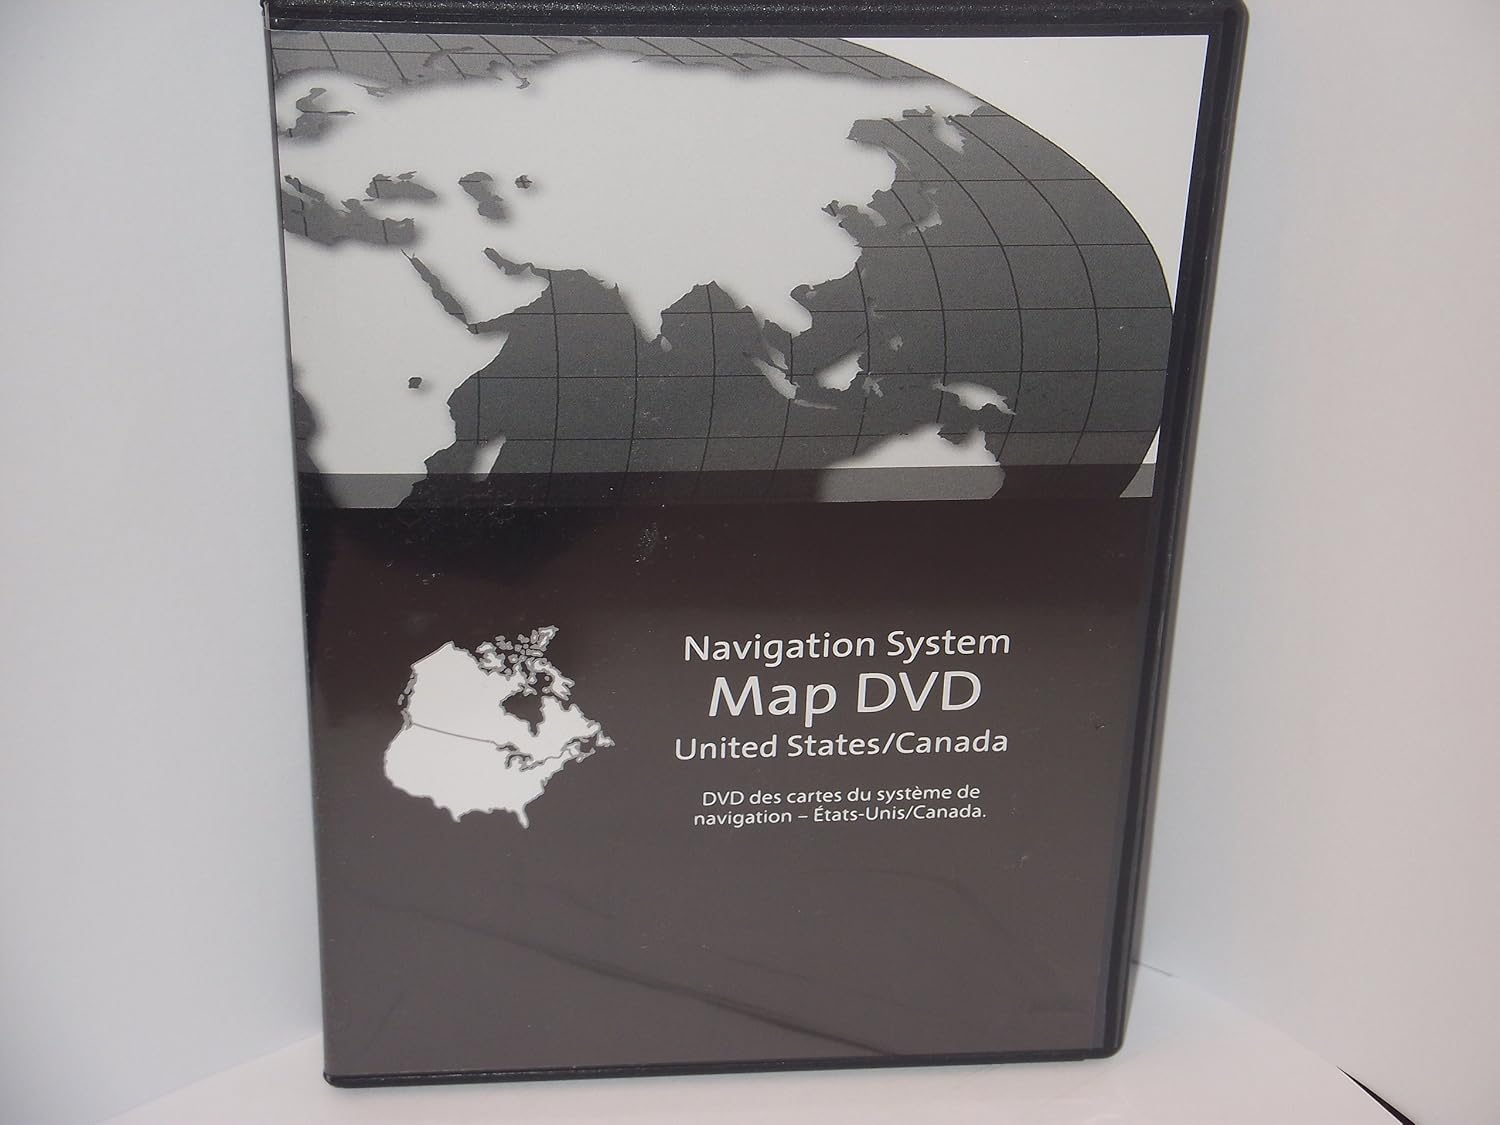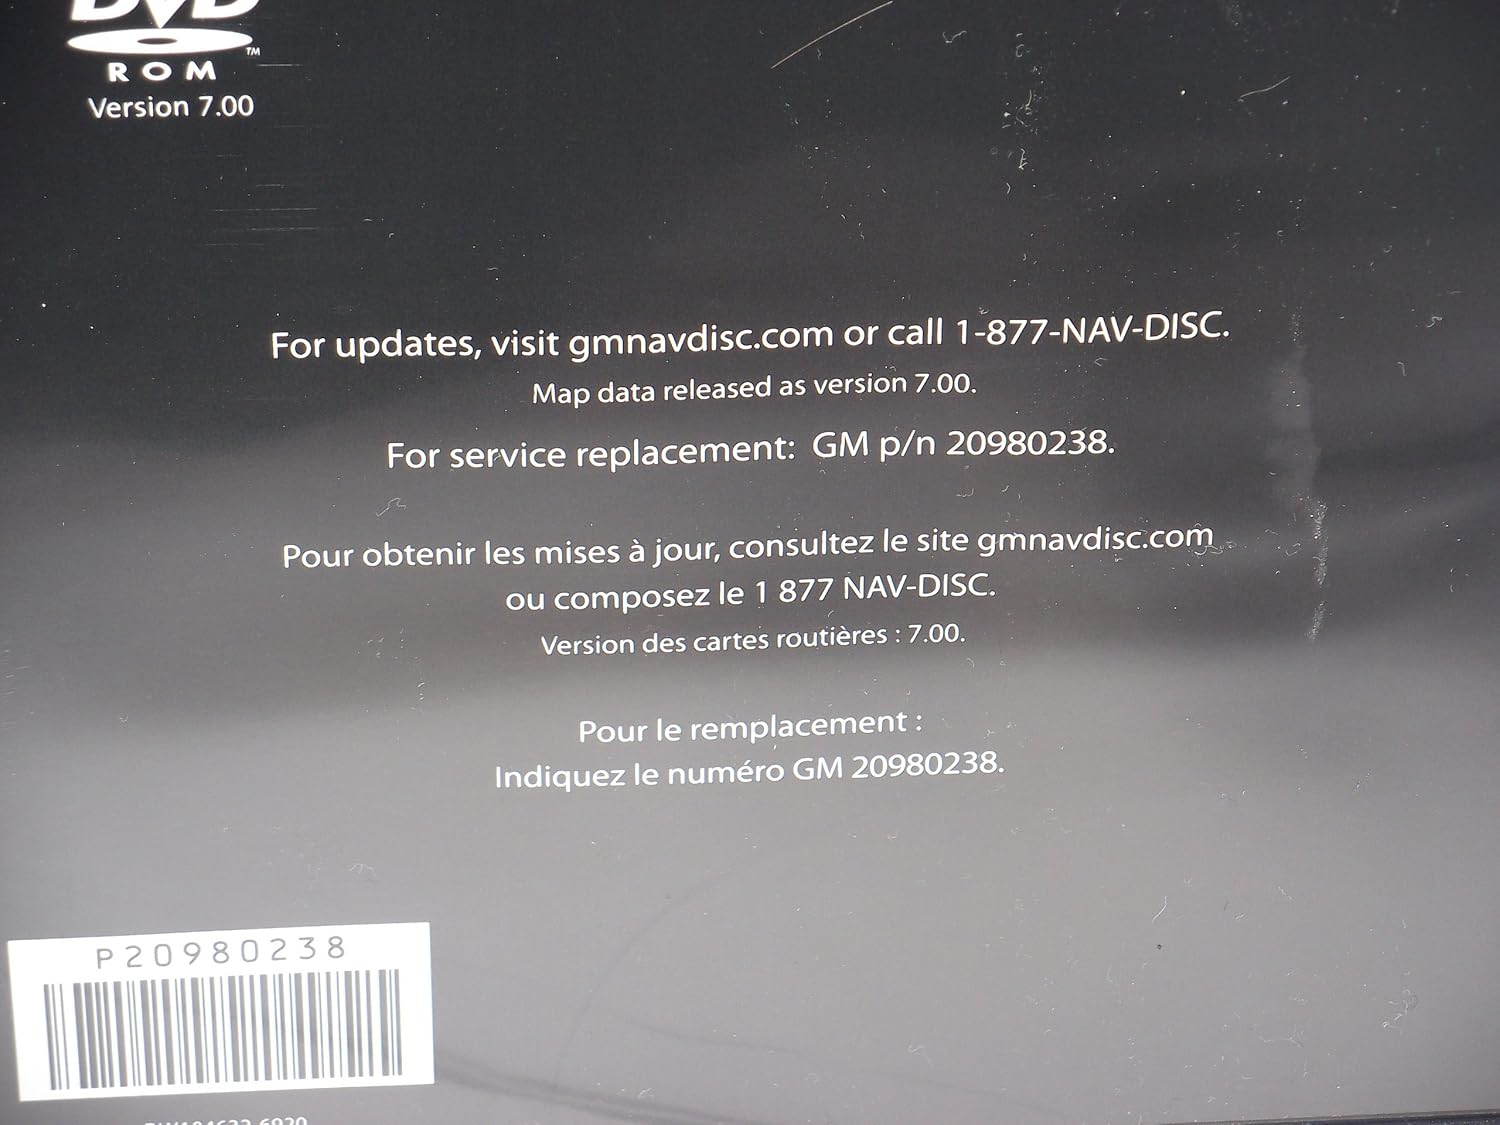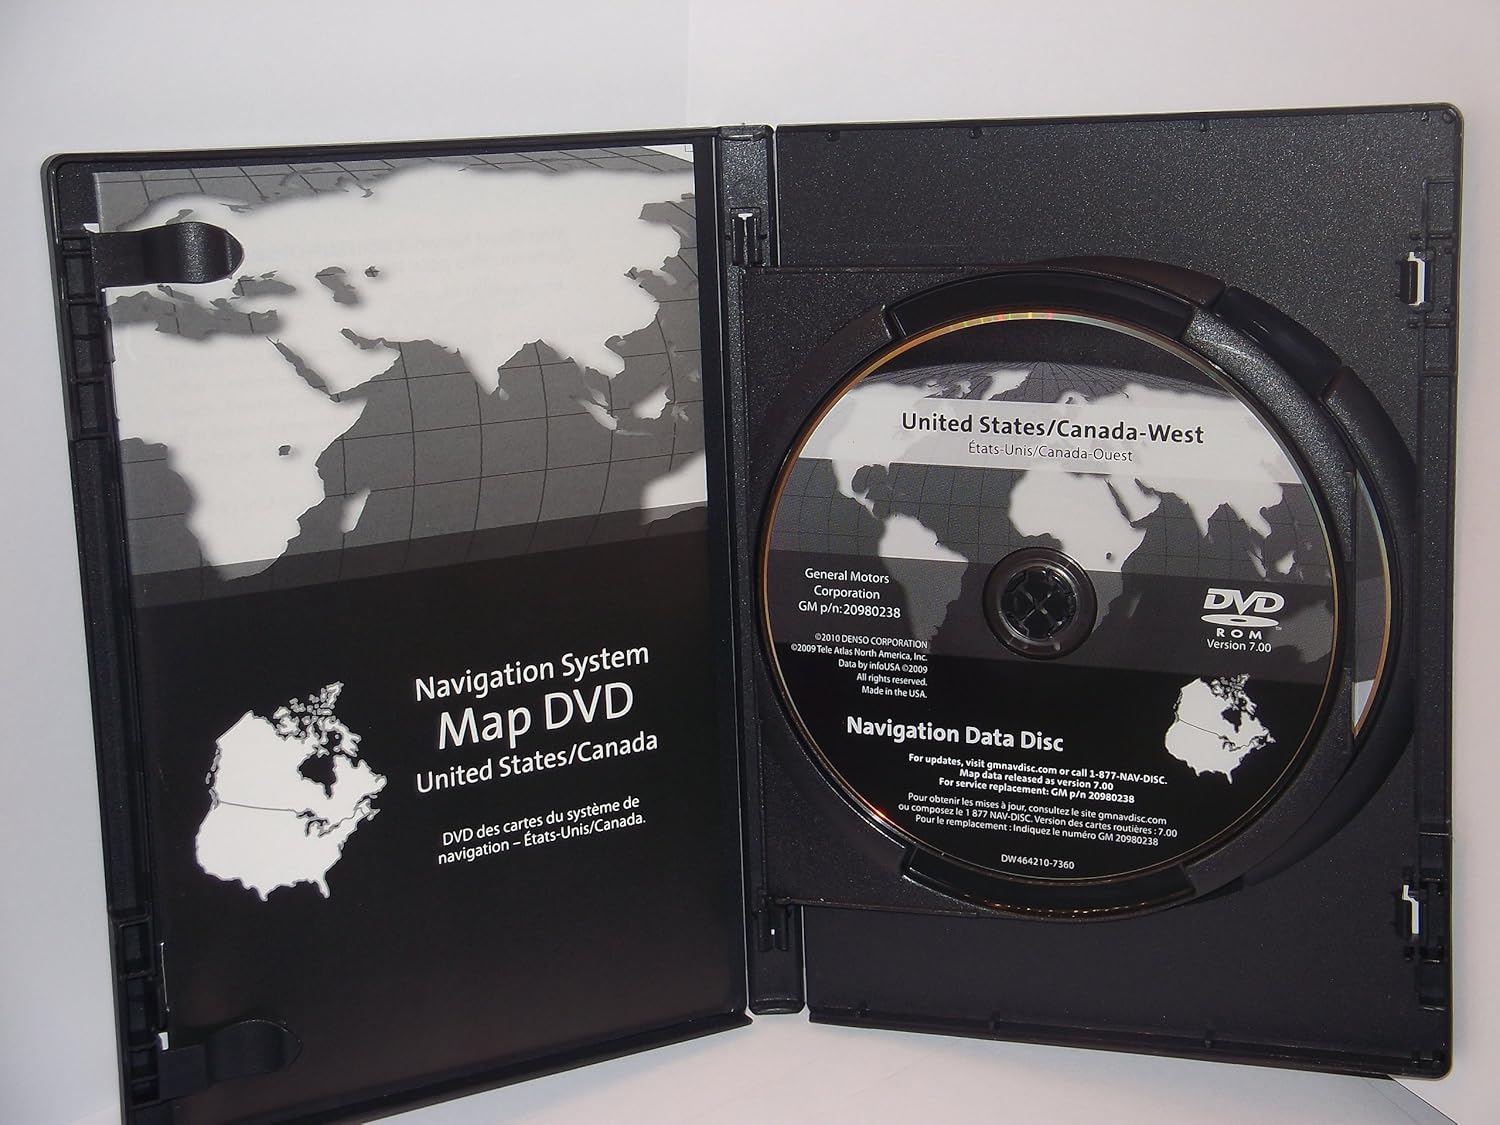
Navigation DISC 2 Disc set 20980238 2005-2011 Cadillac STS, Corvette.2005-2008 Grand Prix,2005-2009 Saab 9-5
Category: Automotive
New Navigation 2 Disc set! covers all of the USA and Canada works with only these models Original GM Part # 20980238 2005-2011 Cadillac STS 2005-2011 Corvette 2005-2008 Grand Prix 2005-2009 Saab 9-5 2005 Olds Bravada
Features: New OEM Factory Parts! Not a copy! newest release | Works with the following listed vehicles | 2005-2011 Cadillac STS, 2005-2011 Corvette | 2005-2008 Grand Prix,2005-2009 Saab 9-5 | 2005 Olds Bravada